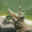
Label: crocodile